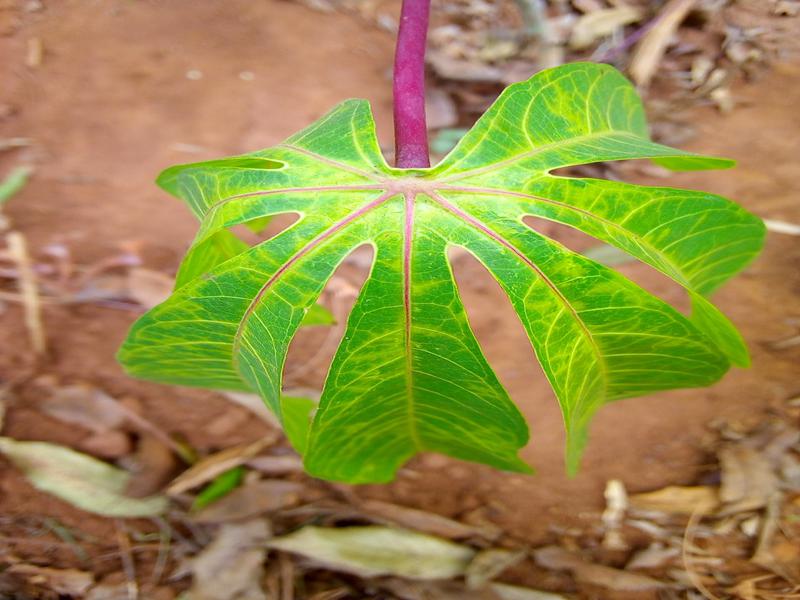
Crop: cassava
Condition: brown_streak_disease